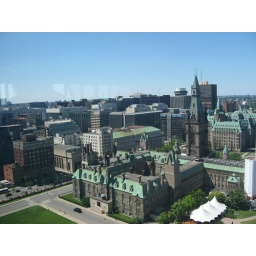
A sign near this window said 15 Canadian flags are visible, atop government buildings.